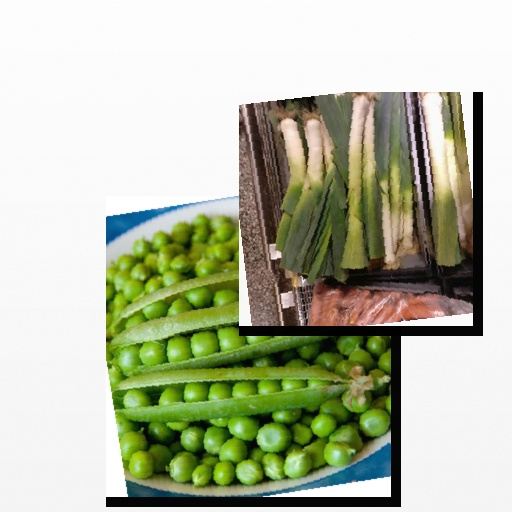
Food items: leek, peas